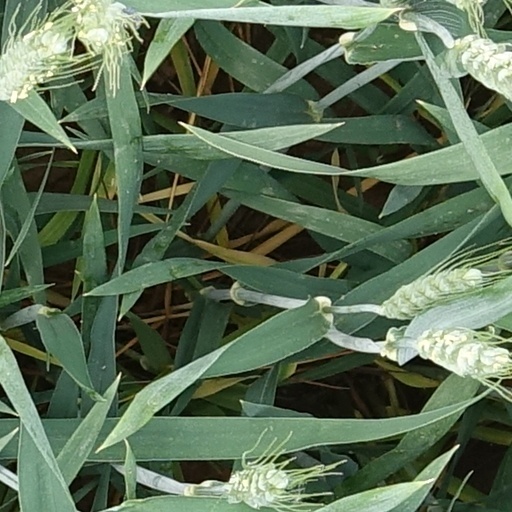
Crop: wheat